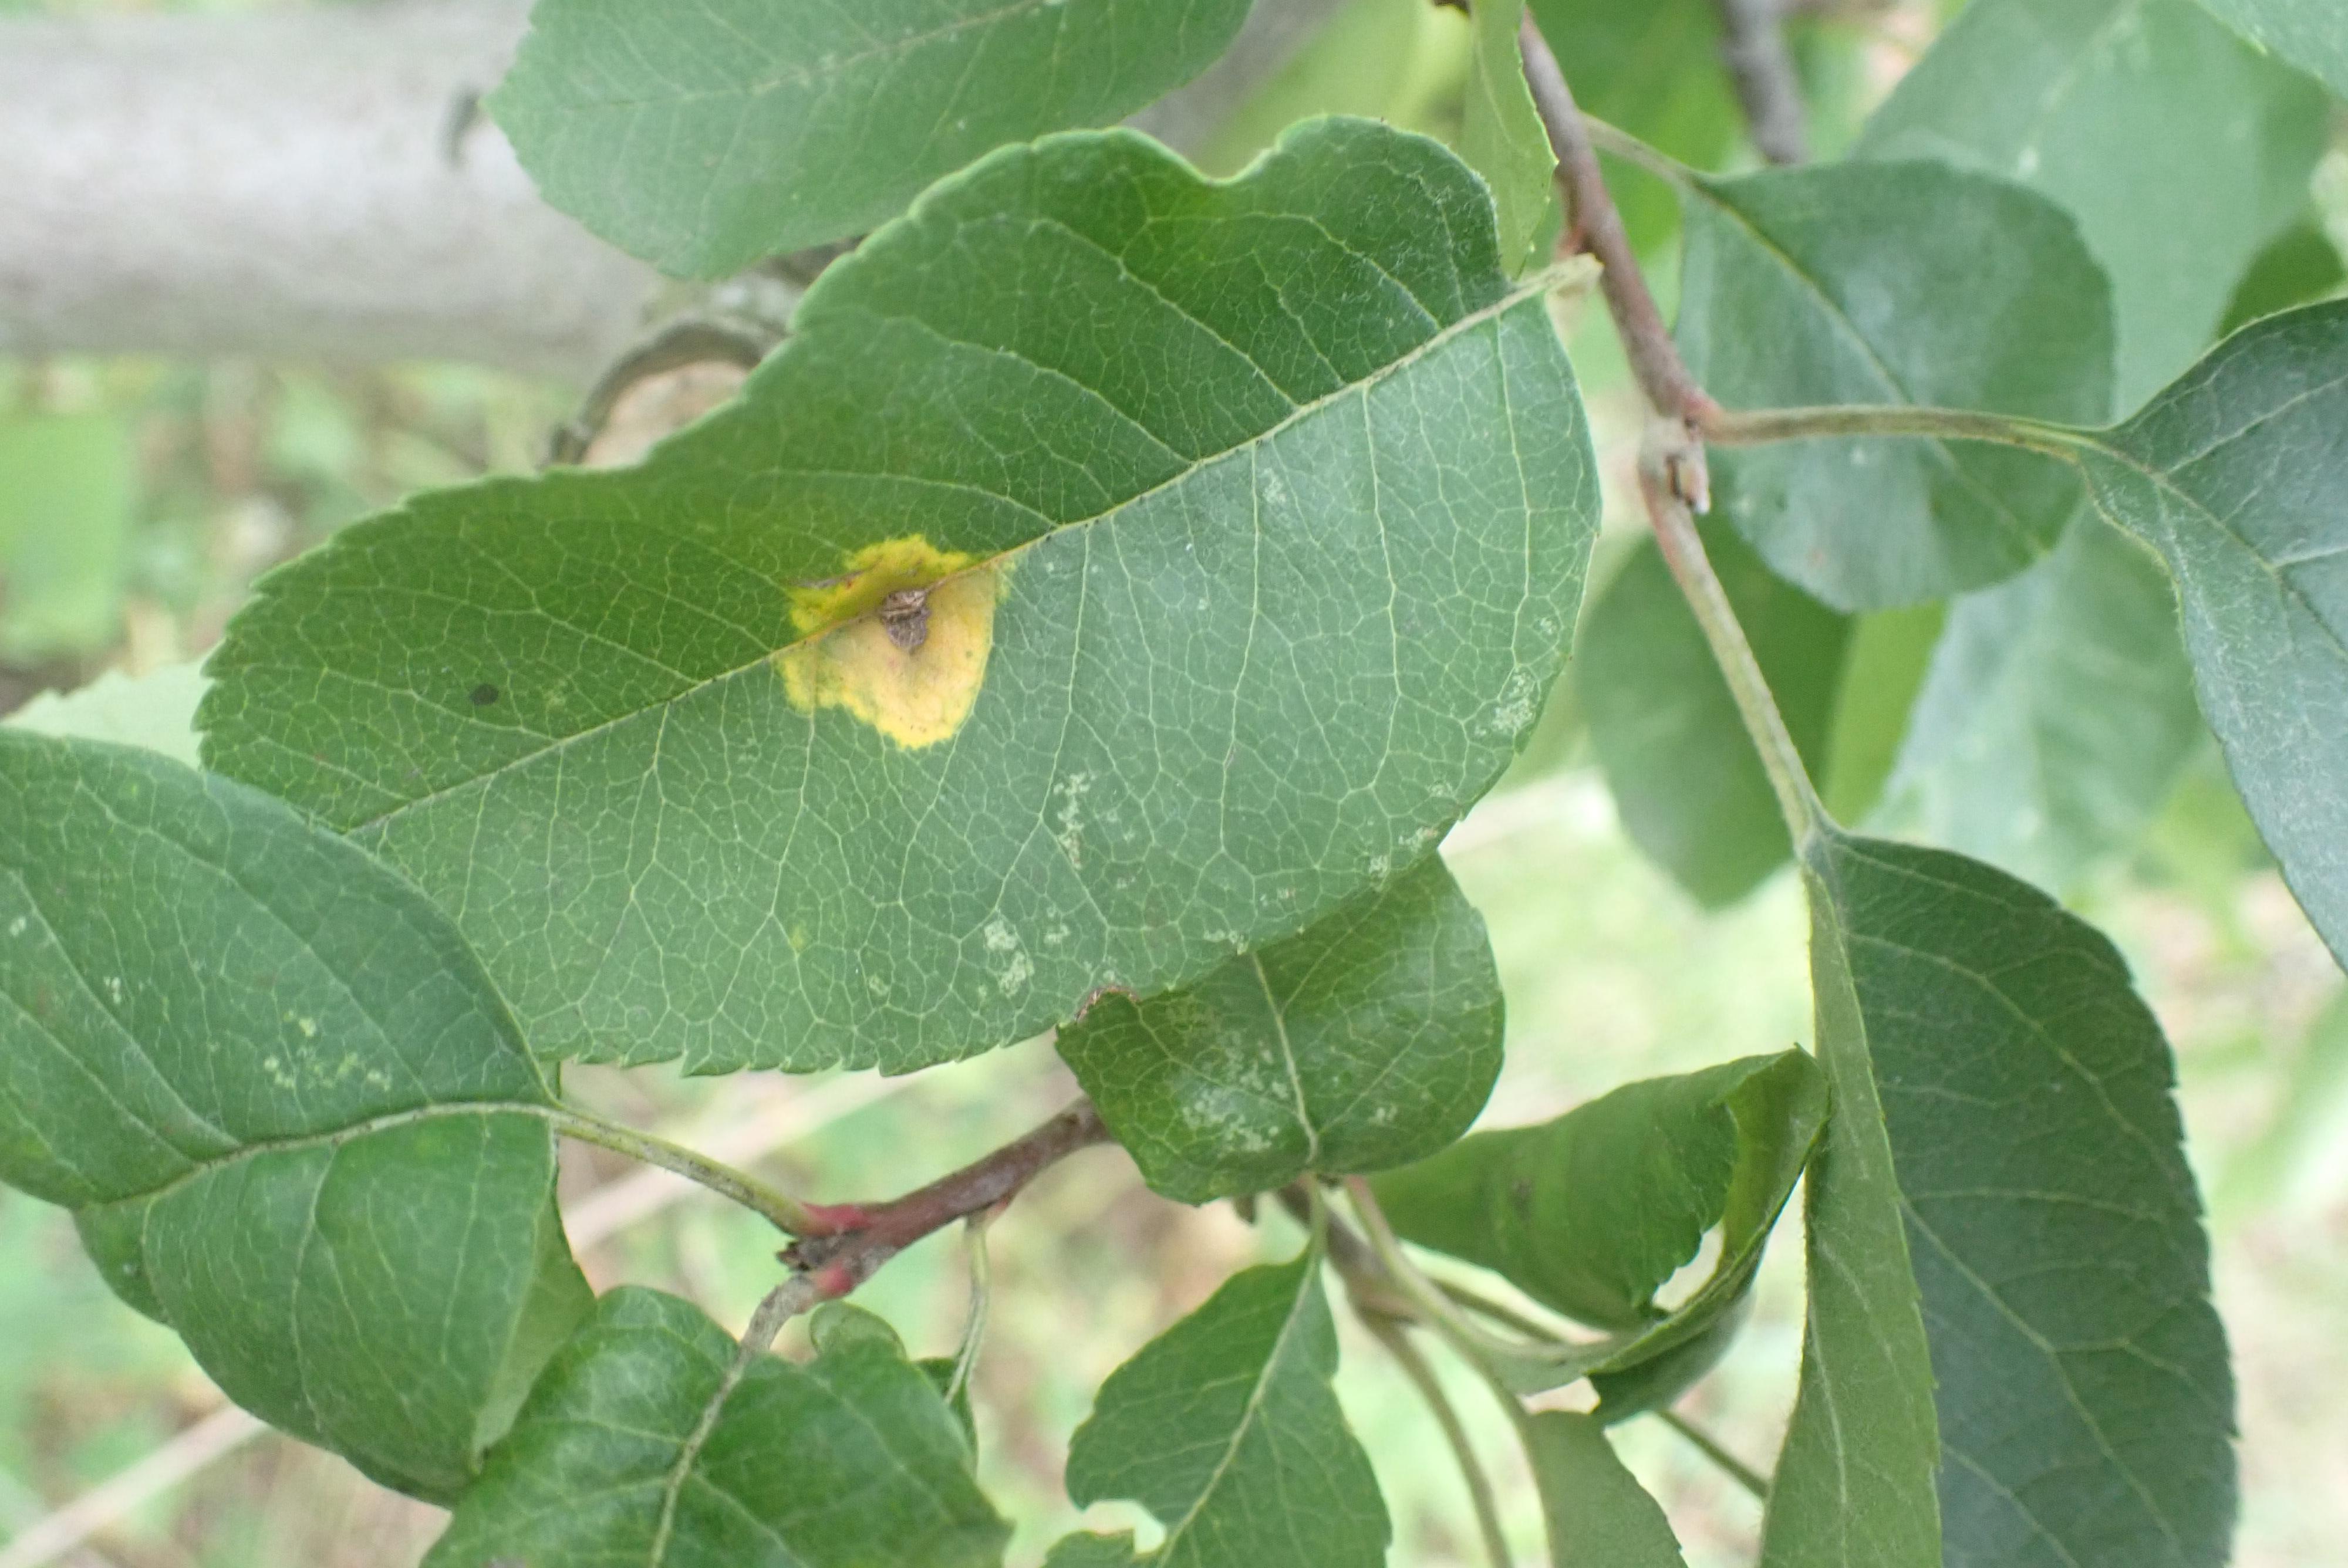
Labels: rust